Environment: real
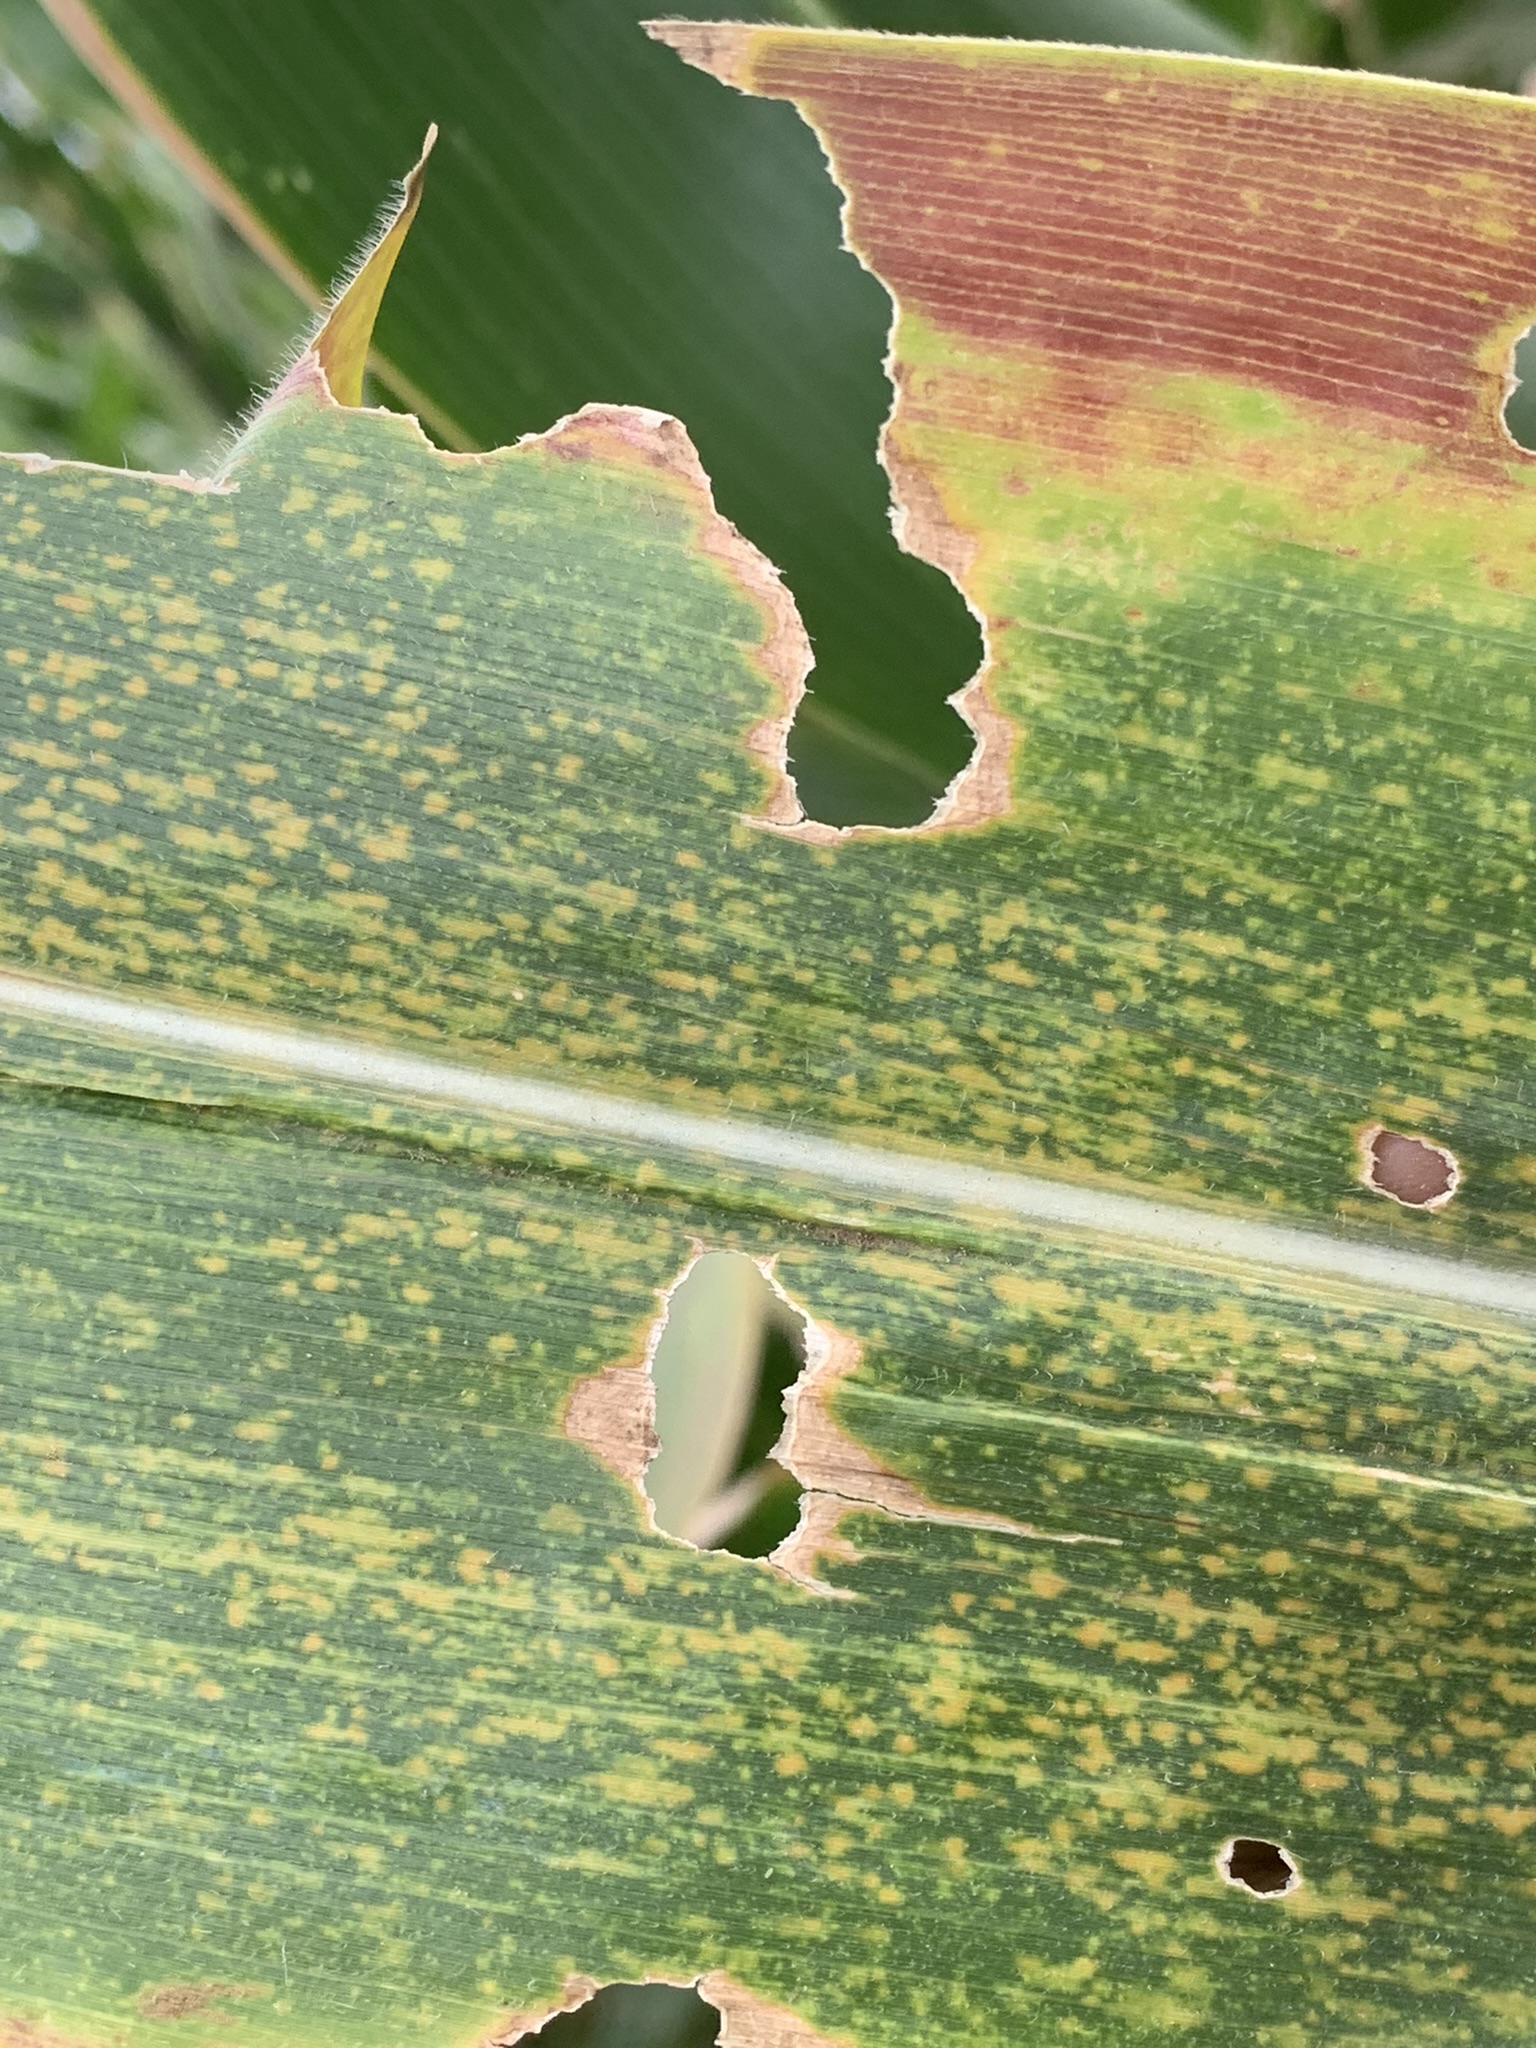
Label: lethal_necrosis